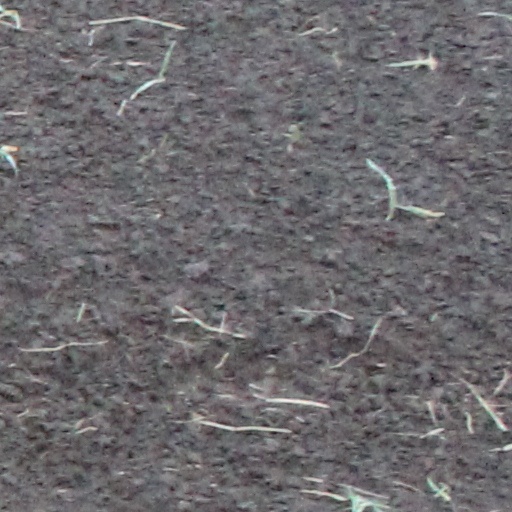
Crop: wheat